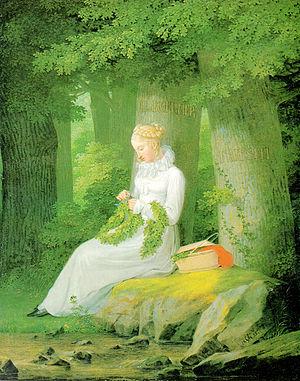
La campagne d'Allemagne, dont la campagne de Saxe est la partie centrale, est la suite de la campagne de Russie de 1812 et précède la campagne de France de 1814. Elle se déroule au cours de l'année 1813 et constitue le véritable tournant de la guerre liée à la Sixième Coalition. Les États allemands soumis par Napoléon, devant ses premières défaites, se retournent contre lui l'un après l'autre et se joignent à la Sixième Coalition autour de la Russie. Après la bataille de Leipzig, du 16 au 19 octobre, l'armée française vaincue doit se replier vers la France.